Santissima Annunziata, Casperia

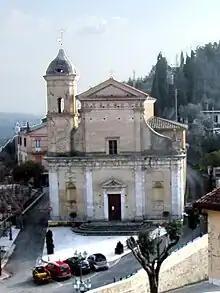

The church of the Santissima Annunziata is a baroque-style, Roman Catholic church located on piazzale Oddo Valeriani in the town of Casperia, in the province of Rieti, region of Lazio, Italy.